Energy in the United Kingdom

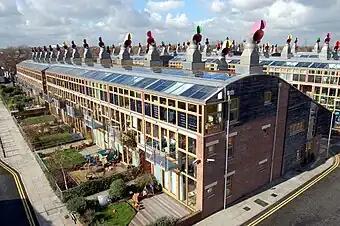
Solar panels on the BedZED development in the London Borough of Sutton

In December 2007, the United Kingdom Government announced plans for a massive expansion of wind energy production, by conducting a Strategic Environmental Assessment of up to 25GW worth of wind farm offshore sites in preparation for a new round of development. These proposed sites were in addition to the 8GW worth of sites already awarded in the two earlier rounds of site allocations, Round 1 in 2001 and Round 2 in 2003. Taken together it was estimated that this would result in the construction of over 7,000 offshore wind turbines.